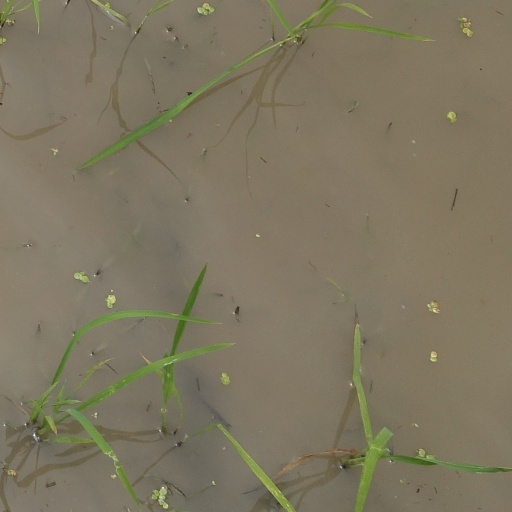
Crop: rice